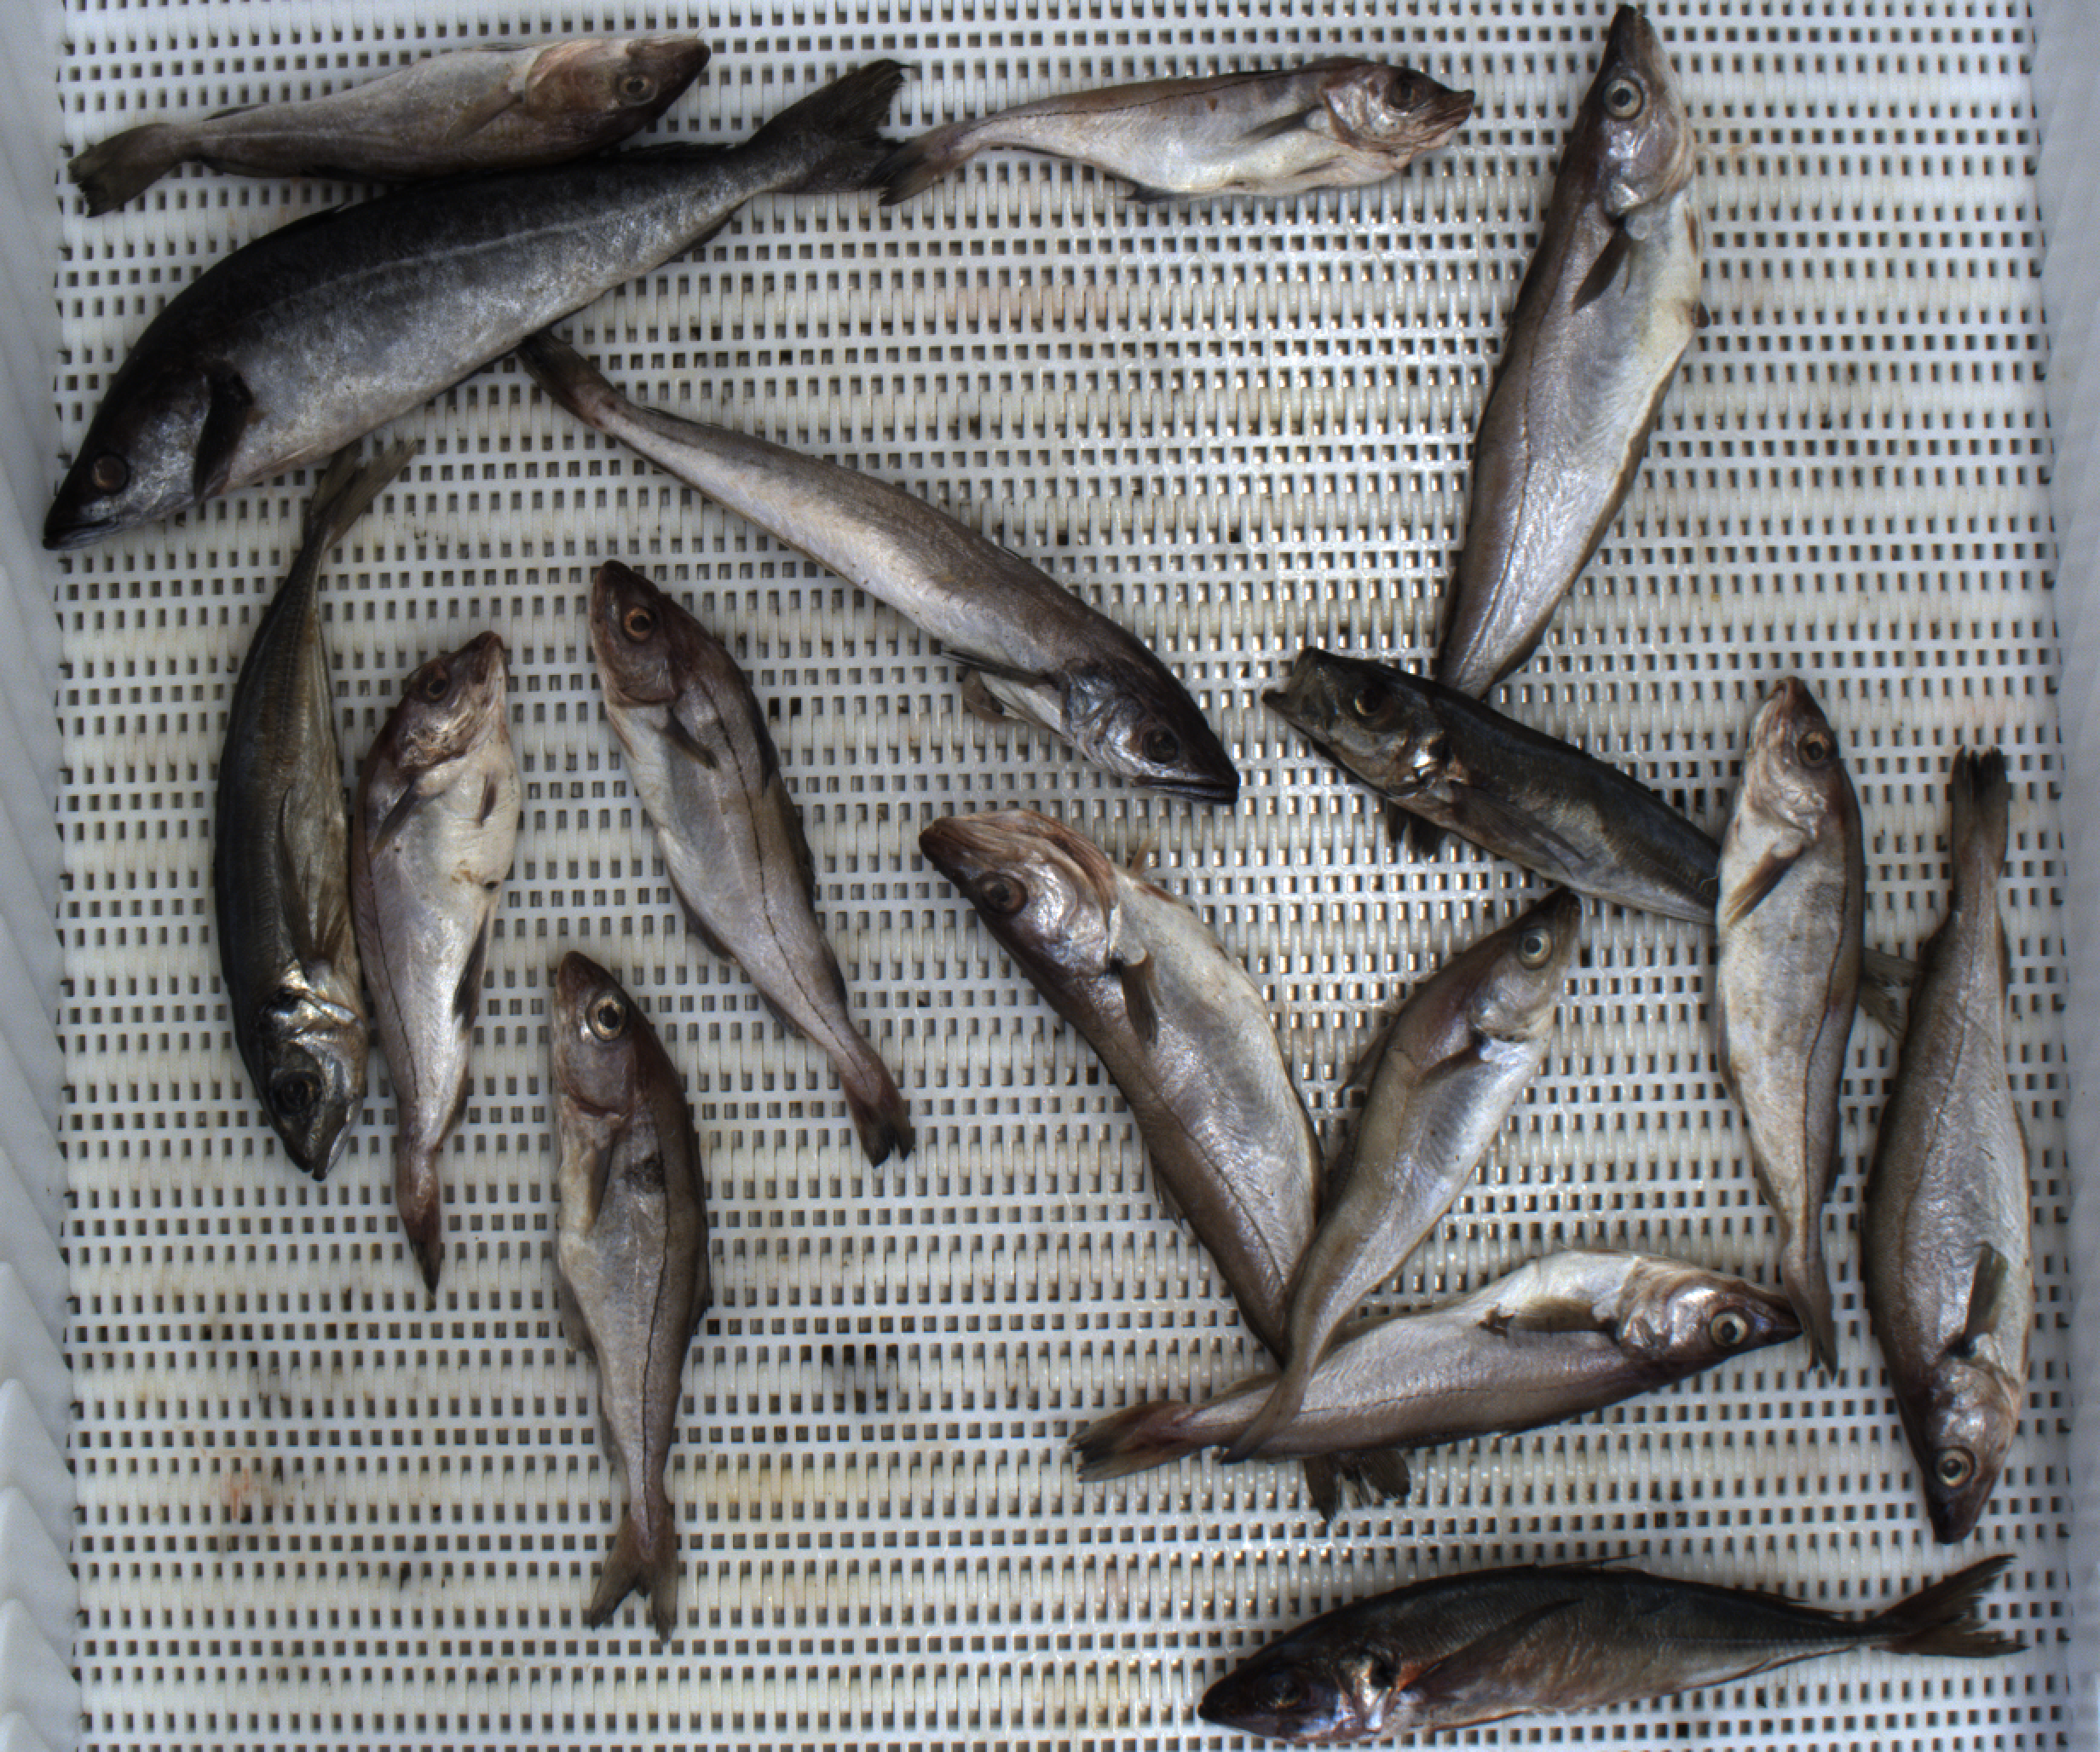
Total fish: 16
Cod: 1
Haddock: 5
Whiting: 5
Hake: 1
Horse mackerel: 3
Saithe: 1
Other: 0